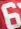
Number: 6